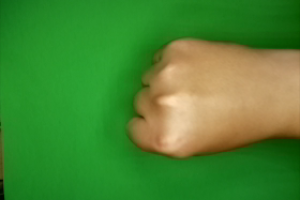
Label: rock